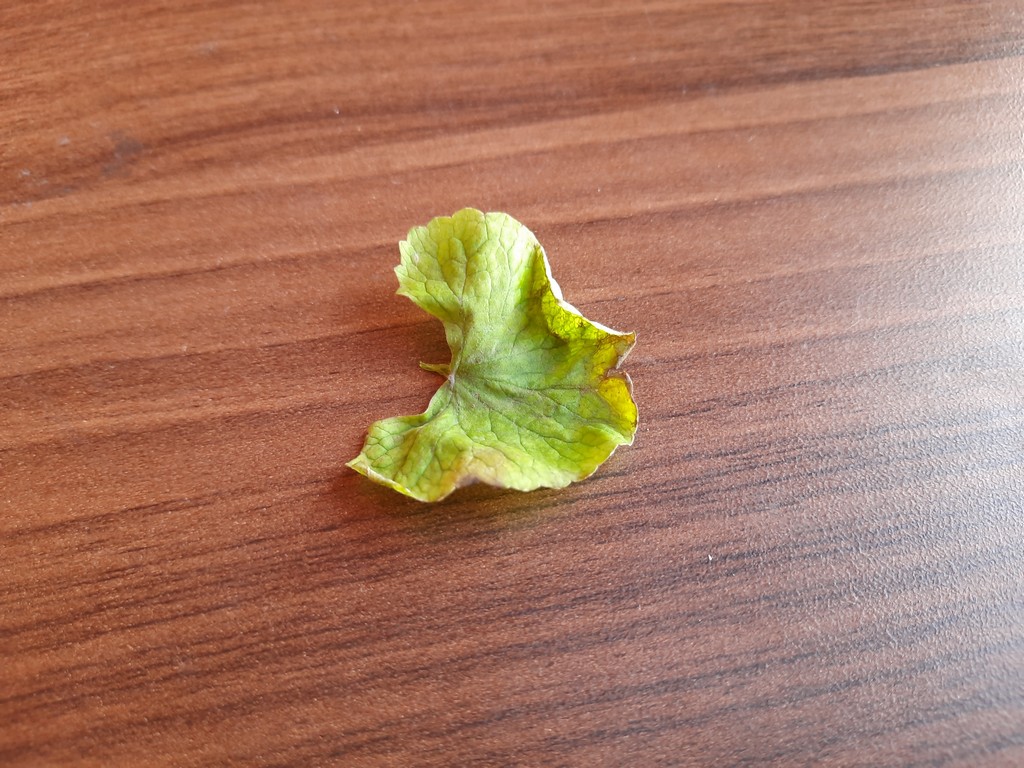
Label: Unhealthy